Idanre Forest Reserve

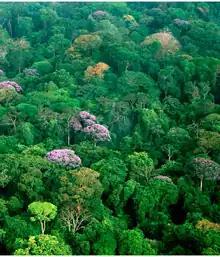
Forest reserve

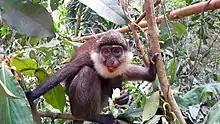
Cercopithecus erythrogaster

The Idanre Forest Reserve is known for its rich biodiversity, supporting a wide range of plant and animal species. The vegetation within the reserve consists of various types of trees, shrubs, rocky outcrops, dense forests, grasslands, and other plants, forming a diverse ecosystem. Wildlife species found in the forest reserve include monkeys, antelopes, birds, reptiles, and several species of insects. The area serves as an important habitat for these species and contributes to their conservation.